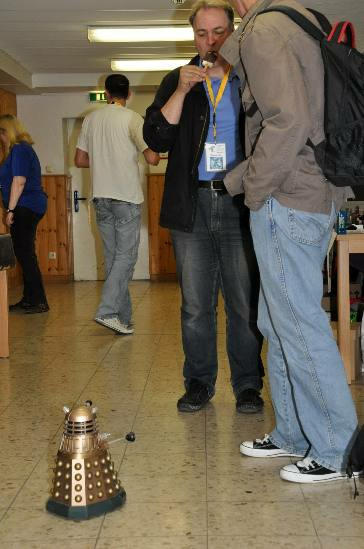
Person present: Yes